Robert Bald

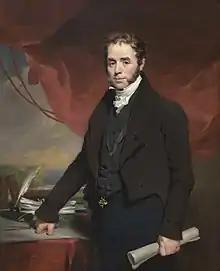
Robert Bald by John Graham-Gilbert

After the death of the colliery manager Alexander Bald, in 1823, the Earl handed over the running of collieries to trustees on the behalf of his family. This left Robert Bald and Robert Jameson, the estate factor, directing the pits by the time of the Earl's death in 1825. Bald's instincts to reform were allowed fuller rein once he gained control of the collieries. Bald's first efforts involved increasing housing accommodation, removing ash pits and sweeping of streets at the trustees expense. He then gave lectures on 'Order and Cleanliness', this was followed by a set of rules printed and circulated to miner's households including exhortations to wash their houses weekly, whitewash them yearly, keep streets clean and included proscriptions against keeping animals inside. A scheme to inspect miner's cottages was prevented by vocal outrage of miner's families. Bald's efforts reached a climax in the summer of 1832 during a cholera outbreak in Alloa, Collyland and New Sauchie. He issued a pamphlet ascribing the disease to God's wrathful judgement on the drunkenness of the miners, especially at the wakes (or dregies) taking place after the funerals for victims of the disease. Additionally, Bald supplied wine as an alternative to the whisky he thought was so damaging, had watchmen patrol the streets looking out for drunkenness, and introduced prayer meetings Alloa, New Sauchie and Collyland collieries.